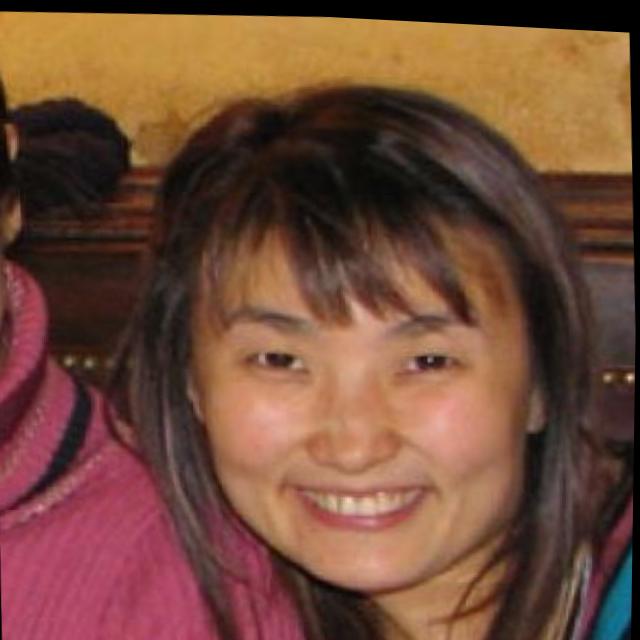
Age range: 21-44